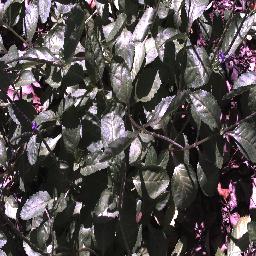
Label: snake_weed